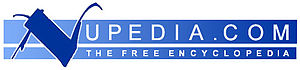
Nupedia
Nupedias logo
Nupedia var et projekt med det formål at forfatte en online-encyklopædi, grundlagt af Jimmy Wales og støttet finansielt af Bomis, med Larry Sanger som chefredaktør. Nupedia fandtes fra marts 2000 til september 2003, men er mest kendt for sin rolle som forgænger til Wikipedia.